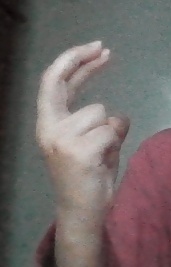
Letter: zay